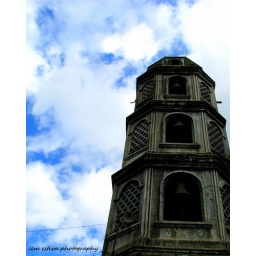
blue over tower